Serbian River Flotilla

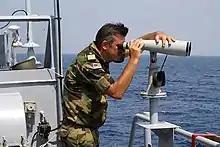
Member of the River Flotilla deployed on EU Maritime Forces in Somalia

Largest and most complex to date search and rescue operation was during the 2014 floods in Serbia, when members of the 1st Pontoon Battalion helped fight flood in Šabac and Loznica while amphibious vehicles and divers from 93rd Diving Company evacuated 2,072 people from Obrenovac. Members of the River Flotilla were deployed throughout the country (Koceljeva, Šabac, Lazarevac, Lajkovac, Lučani and Loznica) to combat flooding: mainly in the evacuation of citizens and the reinforcement of bulwarks.